Fuvahmulah

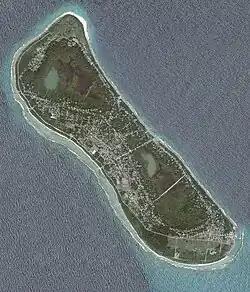
Satellite image of Fuvahmulah

Fuvahmulah (Dhivehi: ފުވައްމުލައް) is an island (atoll) in the Maldives. It is under Maldives' administrative division of Gnaviyani (or Nyaviyani) Atoll. The island is the second southernmost administrative atoll, located to the south of Huvadhu Atoll and to the north of Seenu Atoll. It's also the third most populous island after Malé and Addu.